La Línea de la Concepción

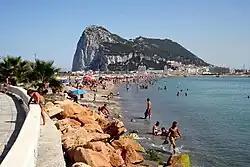
Beachgoers at "Playa de Poniente".

Work also of Nacho Falgueras. It is a tribute to the thousands of "linenses" and "campogibraltareños" who spent their lives working in Gibraltar. Because of difficult times in this part of Spain they crossed the border every day to work and support their families. It is a tribute by the town of La Línea to all those who worked and continue to work in Gibraltar.